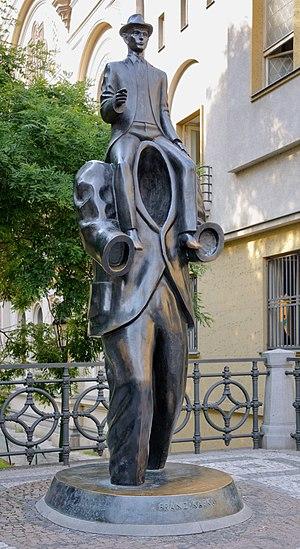
Monument à Franz Kafka, œuvre du sculpteur Jaroslav Róna (2003), près de la la synagogue espagnole à Prague, en République tchèque. Bronze, hauteur
Franz Kafka est un écrivain austro-hongrois de langue allemande et de religion juive, né le 3 juillet 1883 à Prague et mort le 3 juin 1924 à Kierling. Il est considéré comme l'un des écrivains majeurs du XXᵉ siècle.
La statue de Franz Kafka est une statue en bronze de Franz Kafka, écrivain pragois de langue allemande, située rue Dusni près de la Synagogue espagnole, dans le quartier de Josefov de Prague, en République tchèque.
Cet article recense les œuvres d'art dans l'espace public du Prague, en République tchèque.